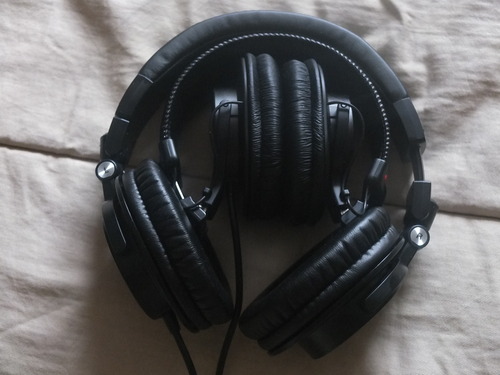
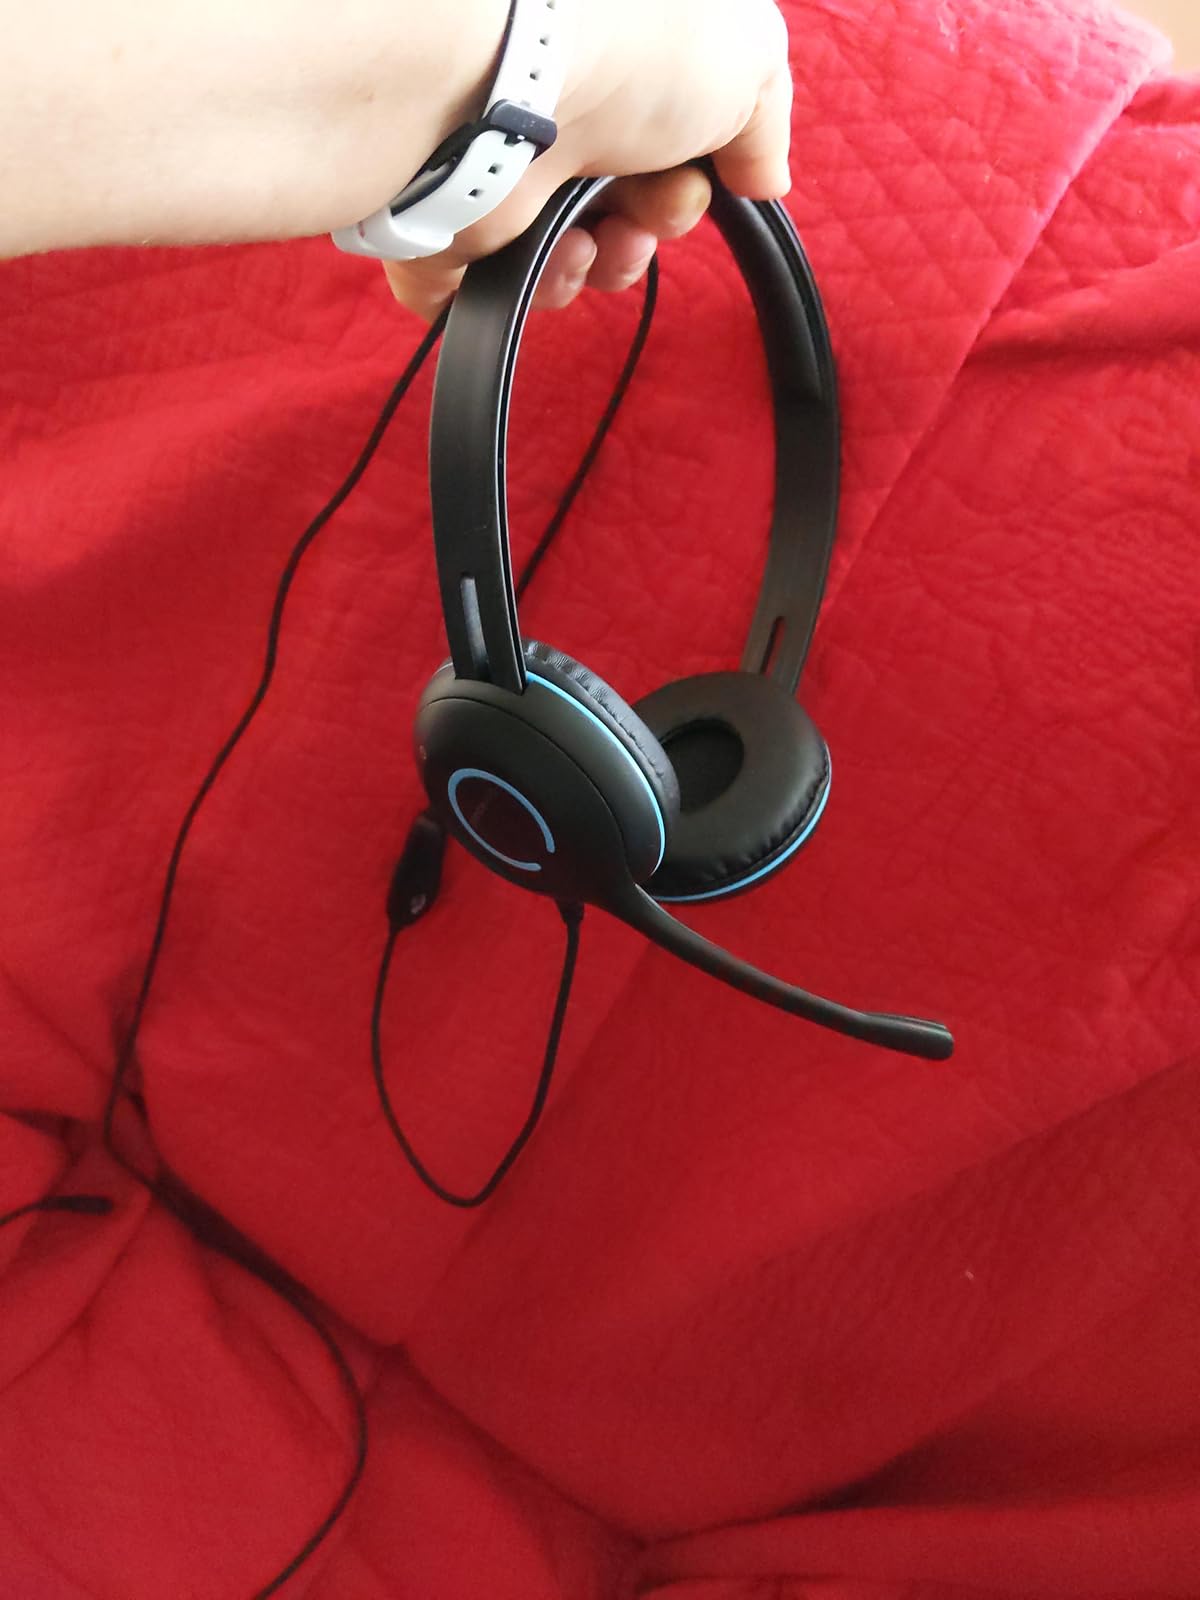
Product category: headphones
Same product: no